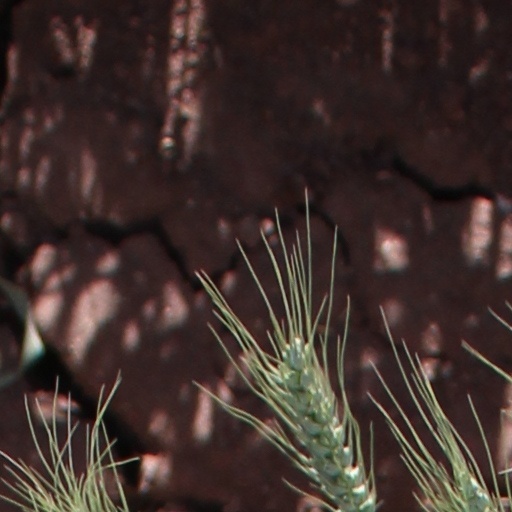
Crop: wheat